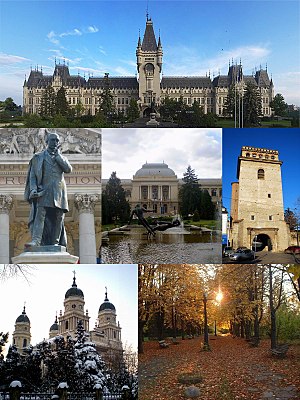
Iași
Iași er en by, administrativt center i Iași distrikt i Rumænien. Iași har 290.422 indbyggere.